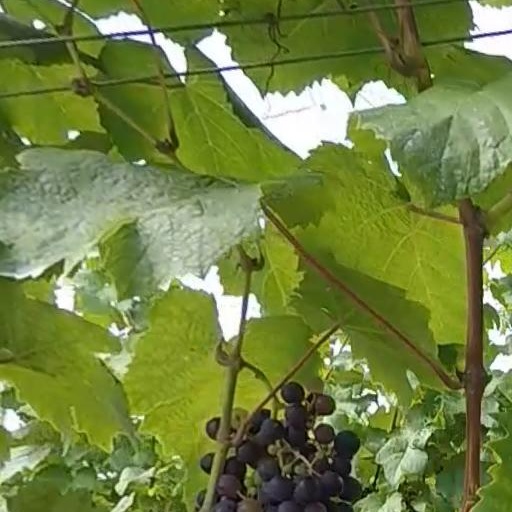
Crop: grape